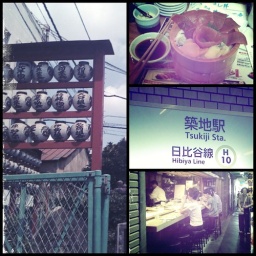
A morning in Tsukiji, fish market of Tokyo